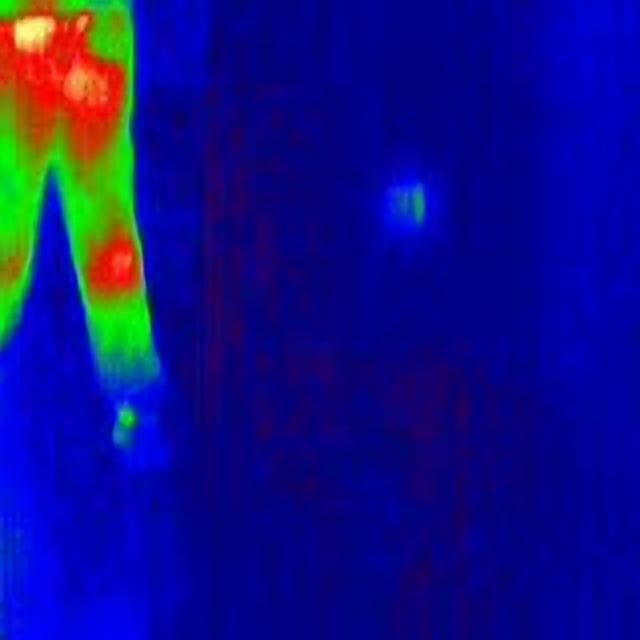
Detected objects:
label: person